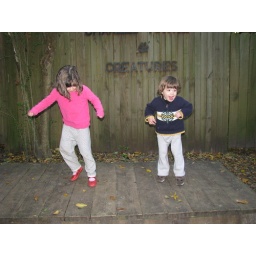
in the animal forest at Charlestowne Landing